Flora of Italy

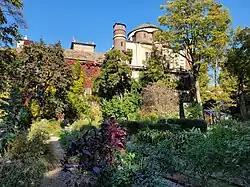
Orto Botanico di Brera, Milan

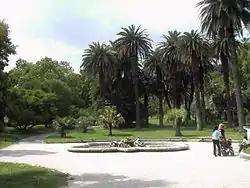
Orto Botanico dell'Università di Roma "La Sapienza"

The Department of Biology of the University of Trieste houses the National Data Bank for the Italian Flora and Vegetation.